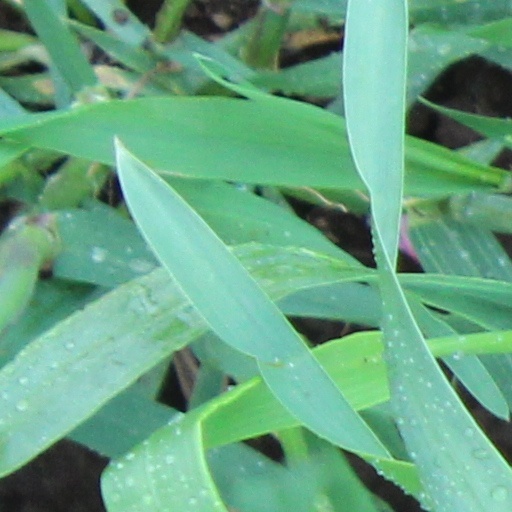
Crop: wheat